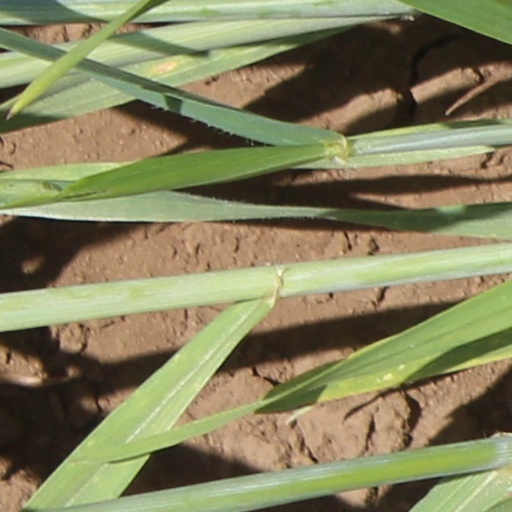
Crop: wheat